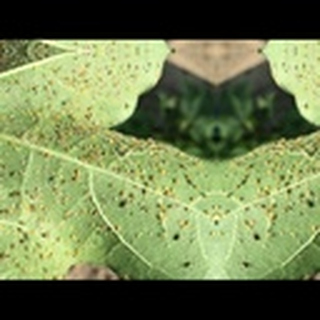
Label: cotton_aphids